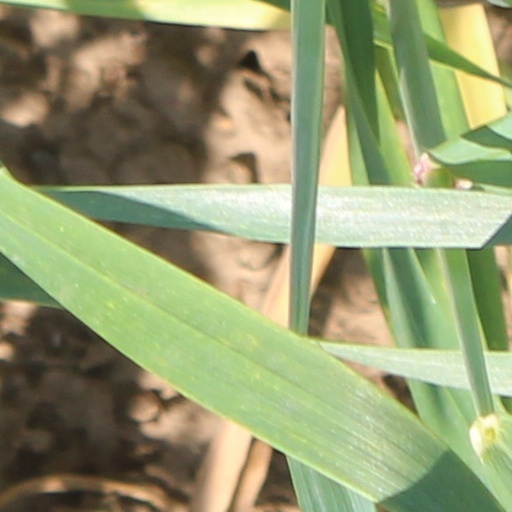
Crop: wheat